Carola of Vasa

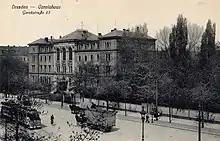
The Carolahous, ca. 1909.

With Carola's accession to the throne, Saxon social welfare received important funding impulses. In the residential city of Dresden in particular, the proportion of the working population increased under the impression of growing industrialization and with it at the same time the social needs, which were alleviated by the creation of new welfare institutions. This included the laying of the foundation stone for the "Carola House" in 1876, which was inaugurated two years later. In the same year the Johannes Association (German: "Johannes-Verein") was founded, which bundled all four of the Queen's previously founded associations. This included the sewing machine acquisition association in to get women into paid work by buying sewing machines, the Pestalozzi Association for the support and care of needy widows and orphans, the domestic service home for female servants over the age of 60, which provided free housing and covered the costs of treatment in the event of illness, as well as the children's employment association in Dresden Neustadt and Antonstadt. Furthermore, the private Loschwitz Sanatorium (German: "Heilstatte Loschwitz") was taken over. Under Carola's direction, the Johannes Association built six houses in Dresden in which 144 poorer families could live. In addition, Carola was responsible for setting up and maintaining pulmonary sanatoriums, which primarily specialized in treating tuberculosis.